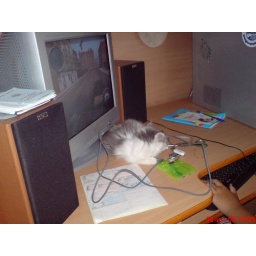
sleeping near the computer